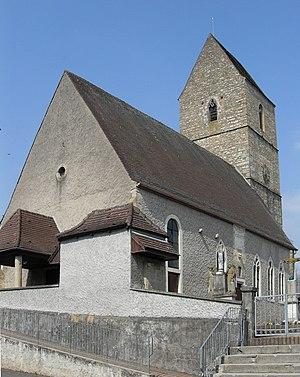
L'èglise Saint-Maurice à Steinbrunn-le-Haut
Cet article recense les monuments historiques du Haut-Rhin, en France.
L'église Saint-Maurice est un monument historique situé à Steinbrunn-le-Haut, dans le département français du Haut-Rhin.
Steinbrunn-le-Haut est une commune française située dans le département du Haut-Rhin, en région Grand Est.